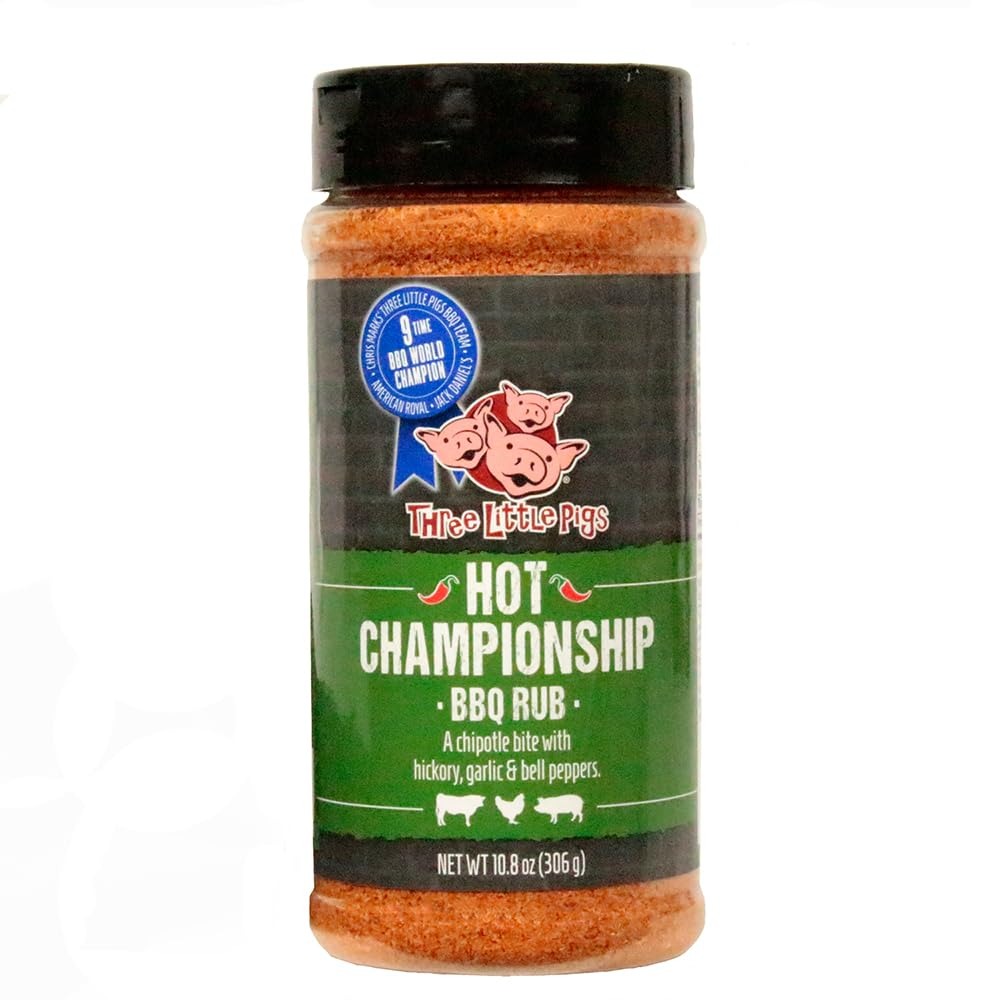
Item Name: Three Little Pigs Kansas City Hot Championship BBQ Rub All Purpose 10.8 Ounce Bottle
Bullet Point 1: Mix of sweet and spicy ingredients with a boost of chili peppers
Bullet Point 2: Great on virtually all types of meats, as well as in soups, chili, vegetables, baked potatoes, and anything else that needs a kick of BBQ flavor
Bullet Point 3: Handcrafted by 9-time BBQ World Champion Chris Marks
Bullet Point 4: 10.8 Ounce Shaker Bottle
Bullet Point 5: Made in the USA
Product Description: Three Little Pigs Kansas City Hot Championship BBQ Rub All Purpose 10.8 Ounce Get ready to elevate your BBQ game with the Three Little Pigs Kansas City Hot Championship BBQ Rub. This 10.8oz shaker bottle is packed with a perfect blend of sweet and spicy ingredients, designed to turn any dish into a flavor sensation. Crafted by BBQ royalty, Chris Marks, this rub brings championship-level taste right to your table. Sprinkle it generously on any meat—beef, pork, chicken, fish—you name it! It’s also fantastic in soups, chili, vegetables, baked potatoes, and more. Need a quick way to impress your friends and family at the next cookout? This BBQ rub is your go-to solution. Features Mix of sweet and spicy ingredients with a boost of chili peppers Great on virtually all types of meats, as well as in soups, chili, vegetables, baked potatoes, and anything else that needs a kick of BBQ flavor. Handcrafted by 9-time BBQ World Champion Chris Marks 10.8 Ounce Shaker Bottle Made in the USA
Value: 10.8
Unit: Ounce

Price: 15.95